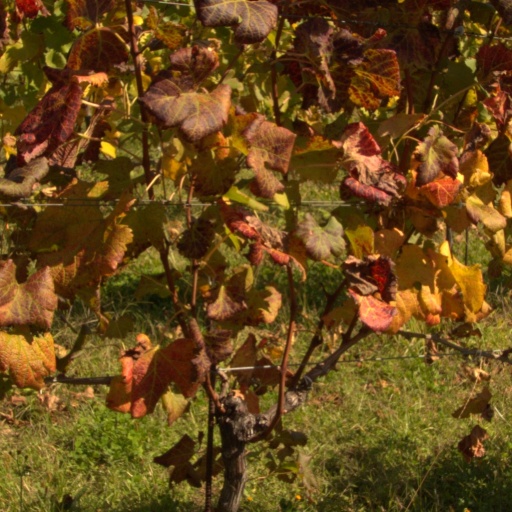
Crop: grape